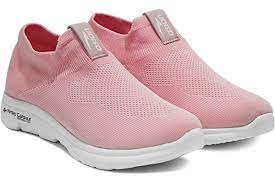
Label: Sneaker